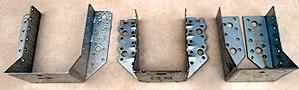
Les sabots ou étrier, ou étrier à solive sont en charpenterie des connecteurs qui permettent de raccorder des éléments d'ossature bois, ou de fixer des solives sur un mur.